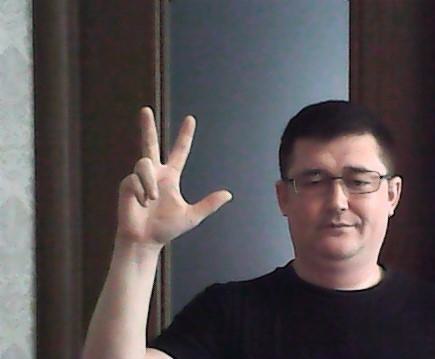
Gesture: three2